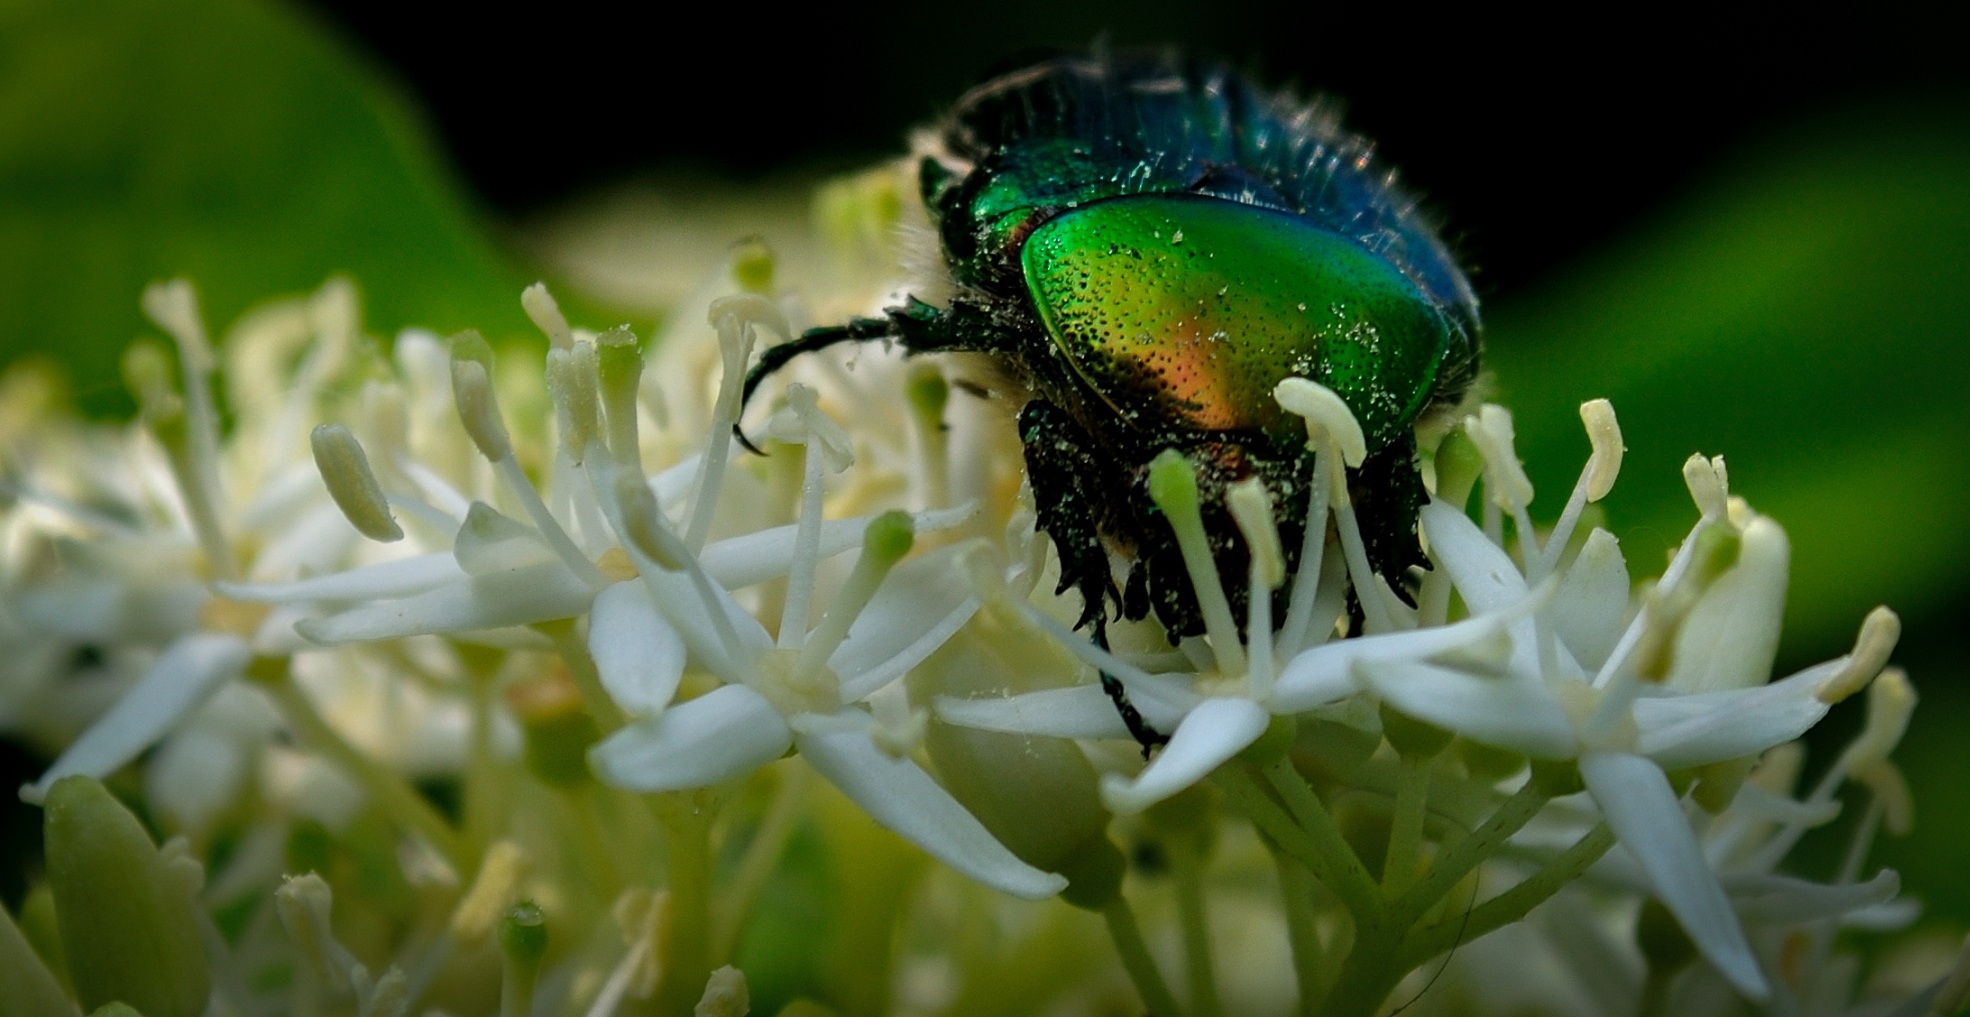
nature, grass, plant, white, photography, meadow, flower, animal, wildlife, green, insect, bug, botany, flora, fauna, invertebrate, wildflower, close up, shiny, beetle, nectar, macro photography